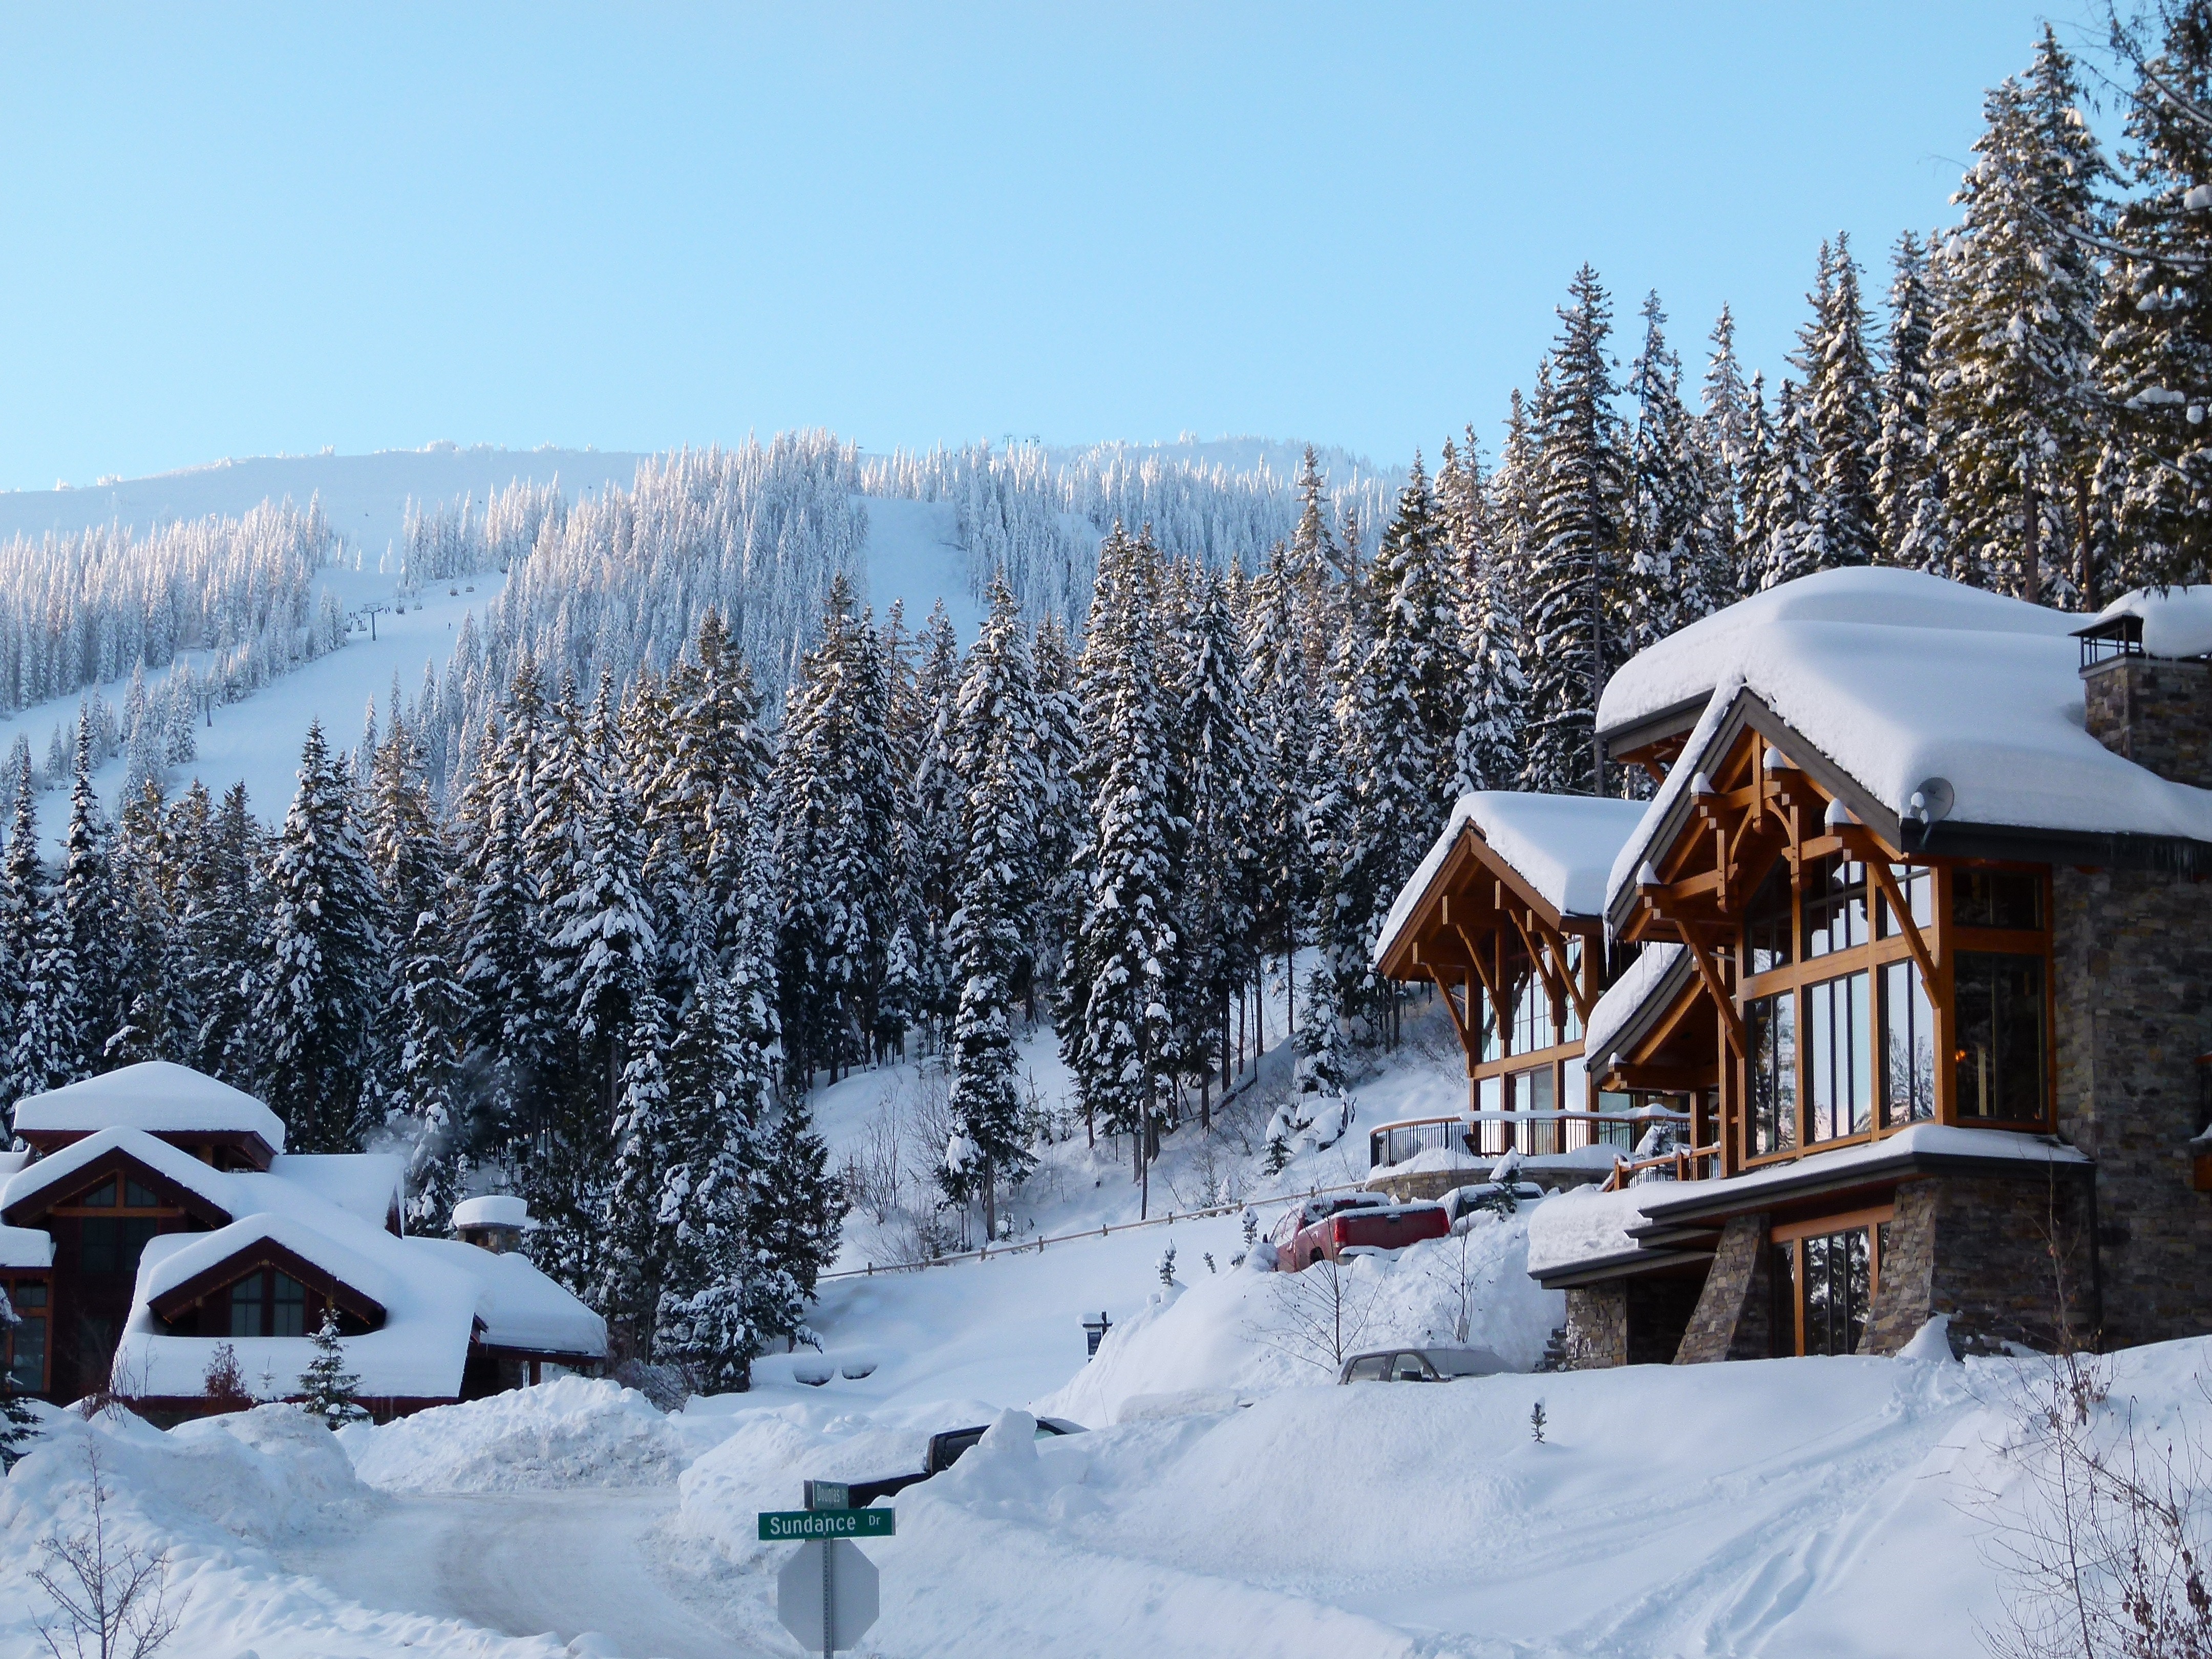
outdoor, mountain, snow, winter, sport, building, mountain range, weather, skiing, season, activity, trees, winter sport, sunny, resort, alps, canada, ski, winter magic, piste, british columbia, ice cold, nordic skiing, ski equipment, log home, geological phenomenon, sun peaks, ski hill